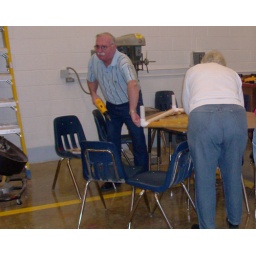
Students &amp;amp; community came together to build dog &amp;amp; cat houses for pets in need in the local area.